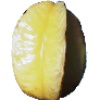
Label: Carambula 1